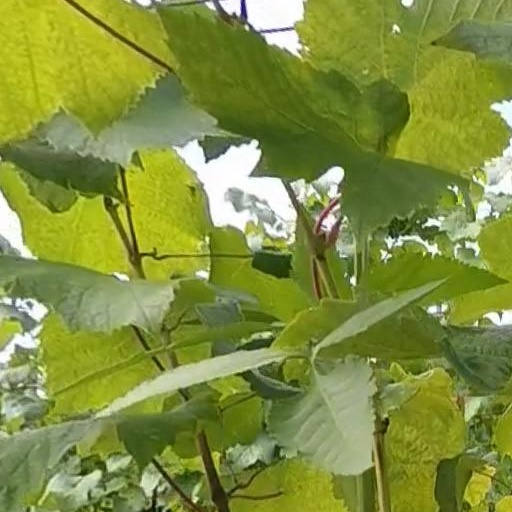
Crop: grape